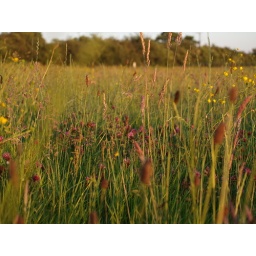
Another field one, this time it's the horse paddock with lots of wildflowers in it.